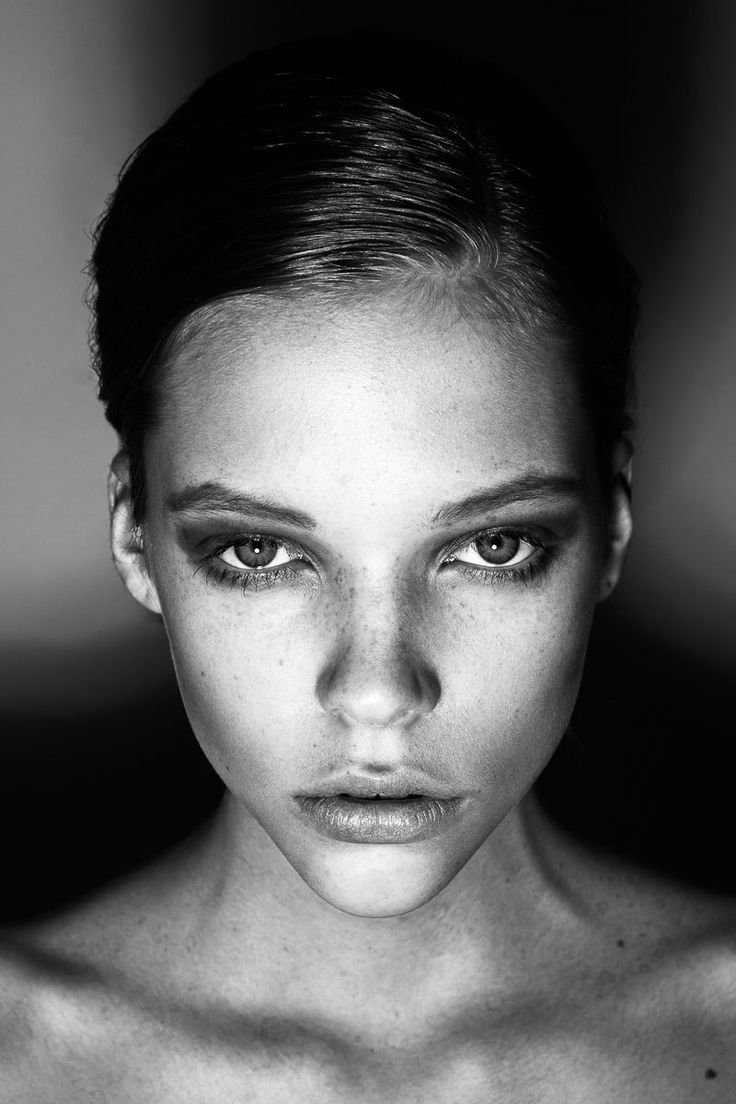
Gender: women